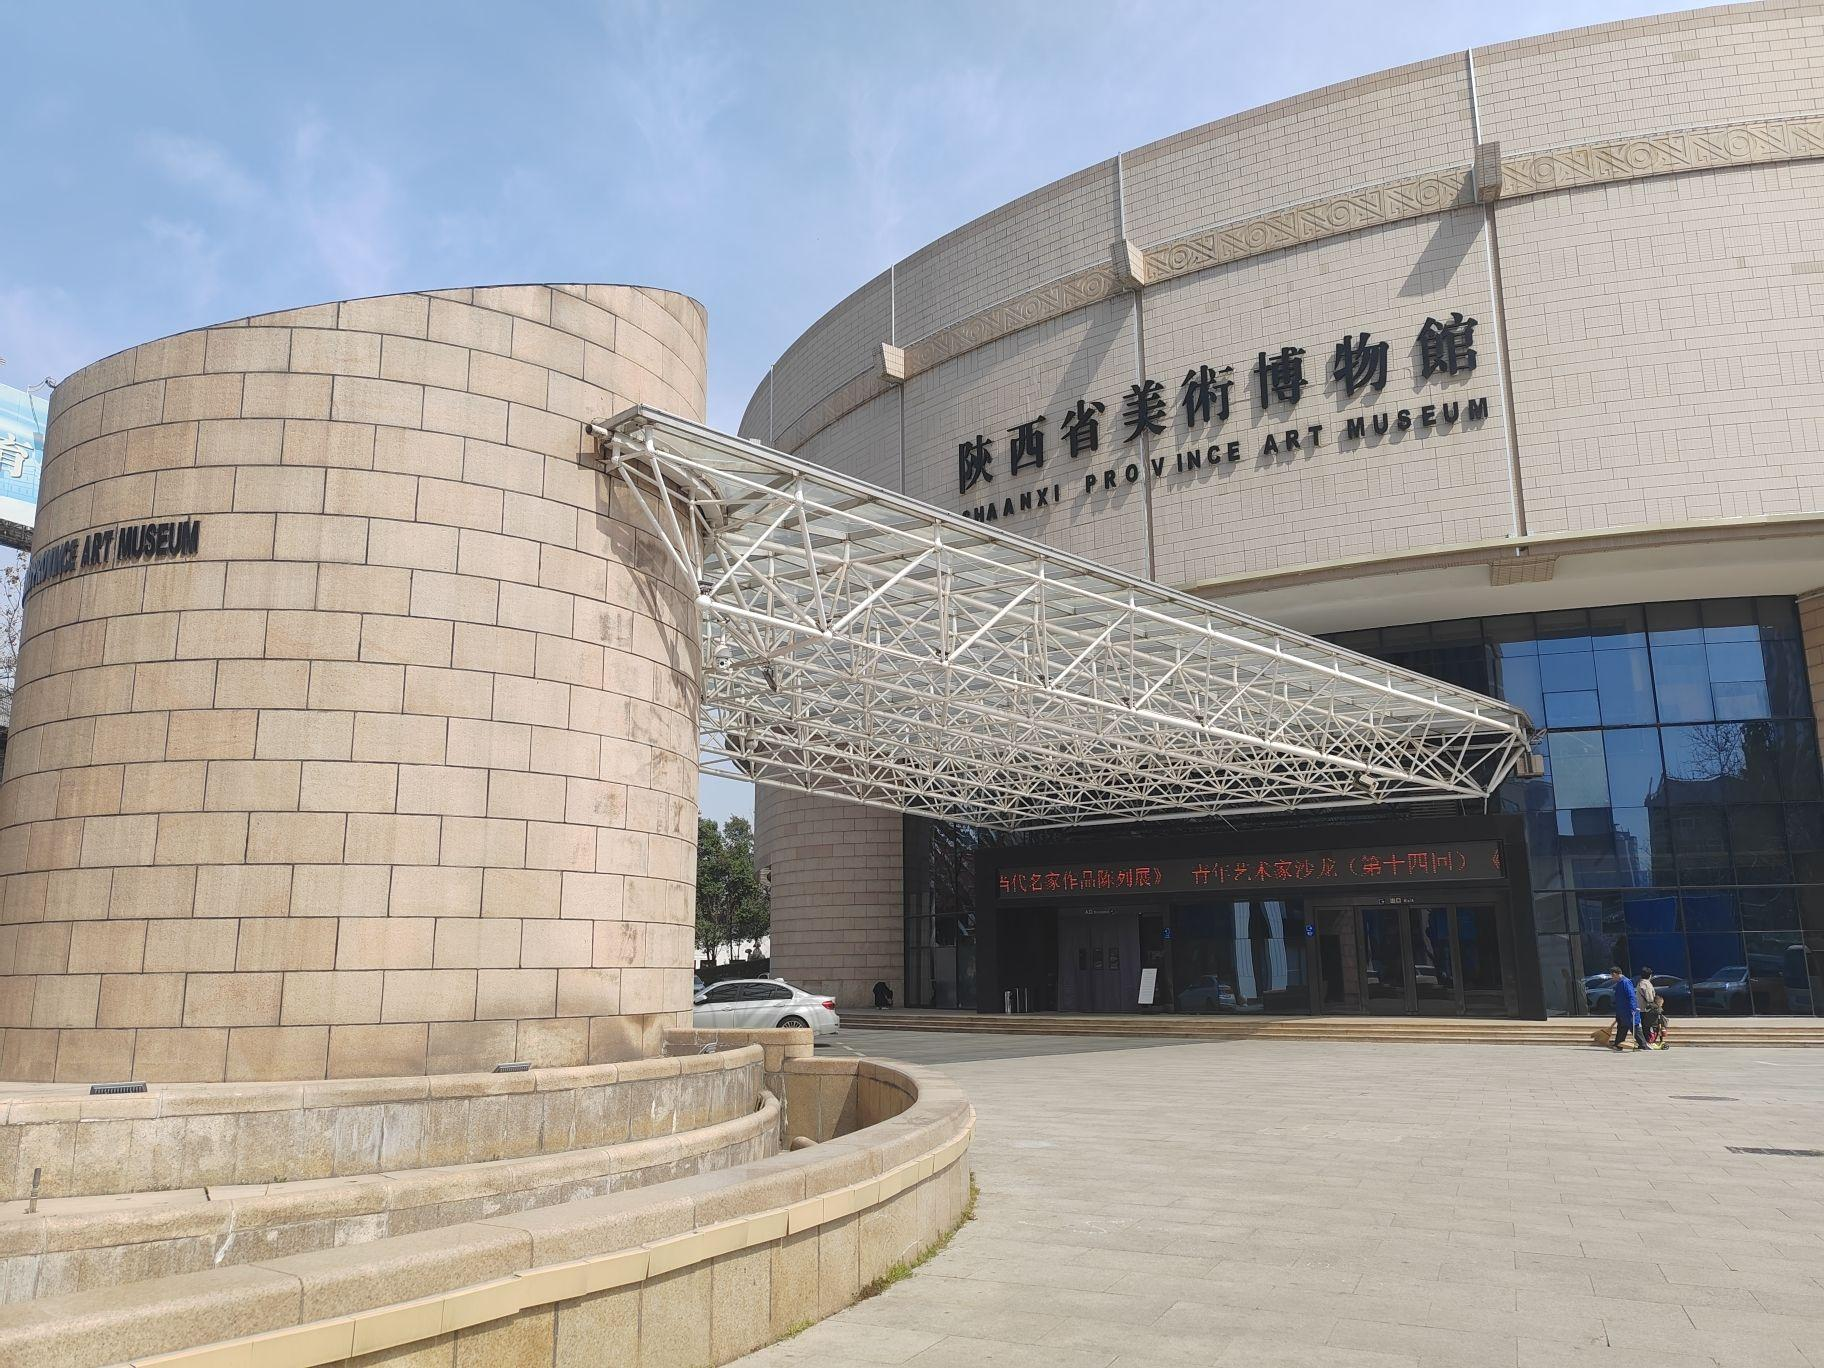
地标名称：陕西省美术博物馆
所在城市：西安市·碑林区